Samuel Hearne

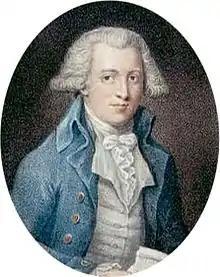
Samuel Hearne

Samuel Hearne (February 1745 – November 1792) was an English explorer, fur-trader, author and naturalist.